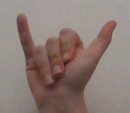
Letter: ya